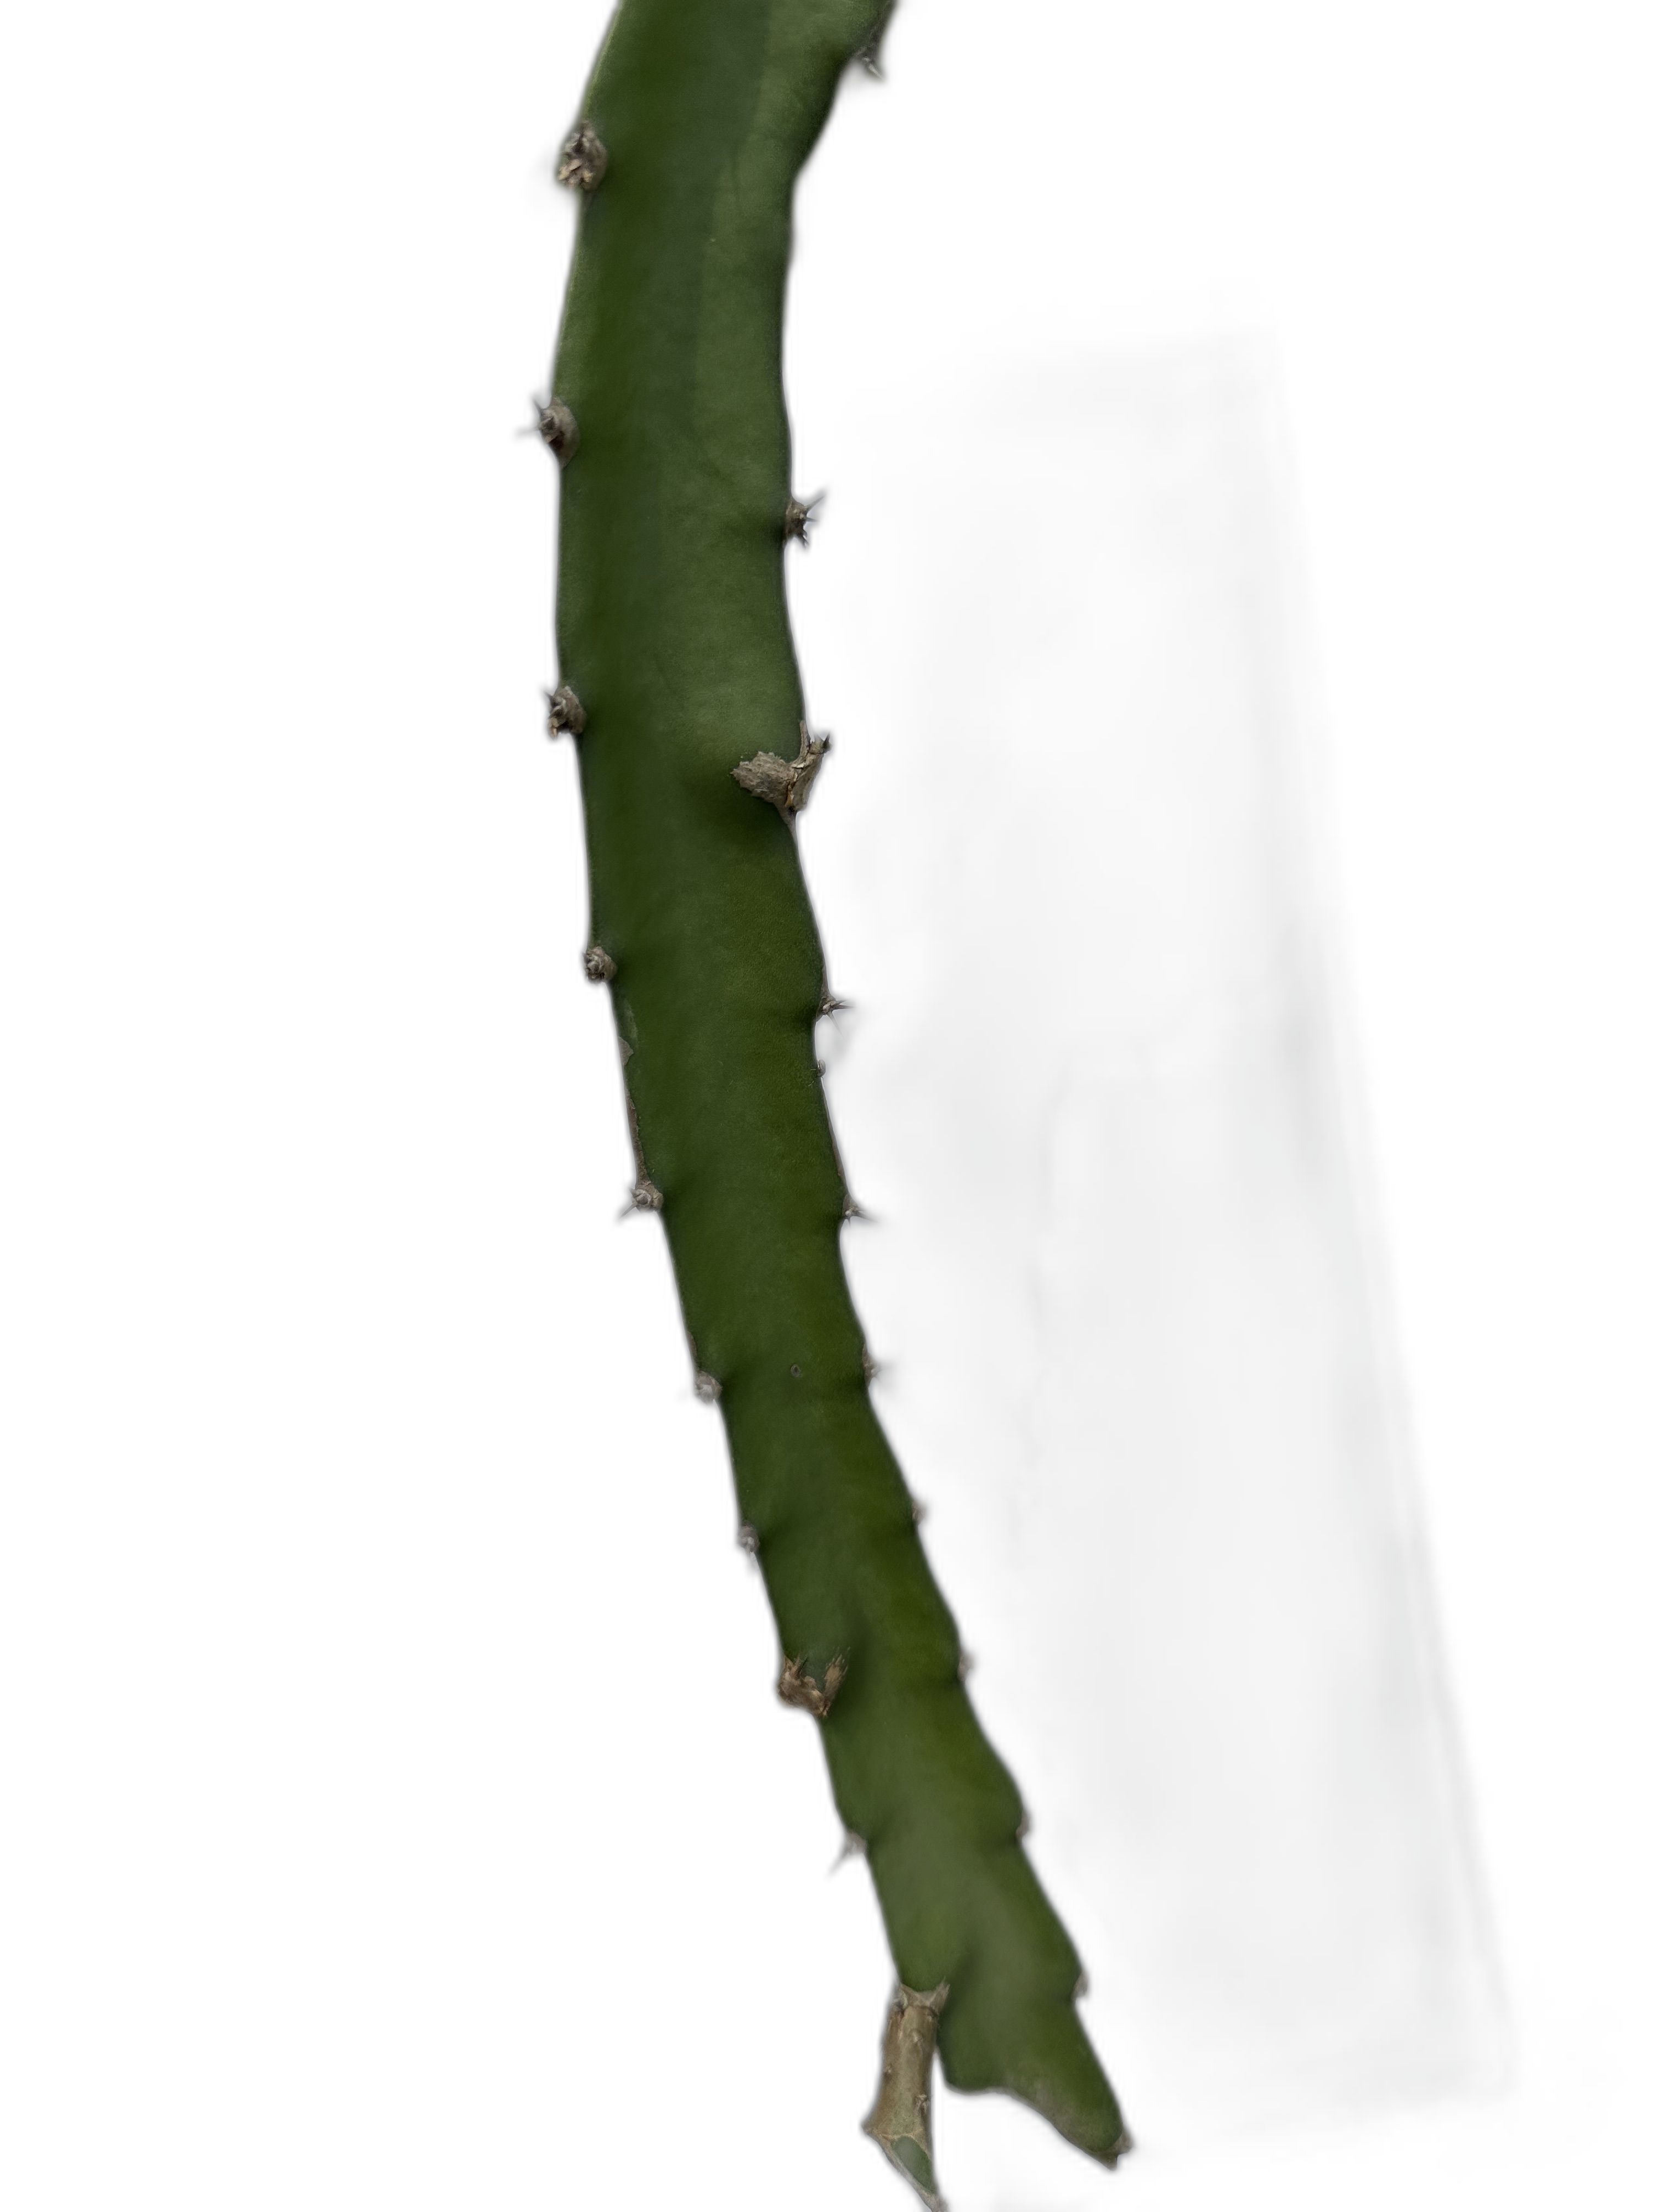
Label: Good leaf